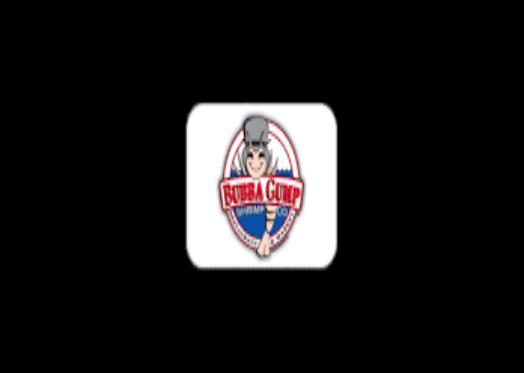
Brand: Bubba Gump Shrimp Company
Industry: Food